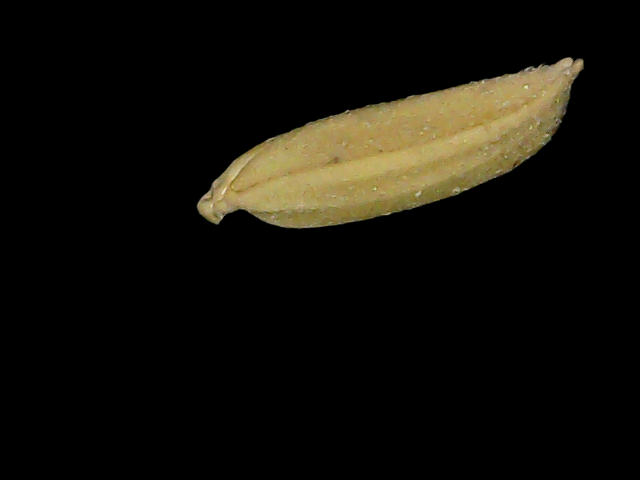
Rice variety: Bd85